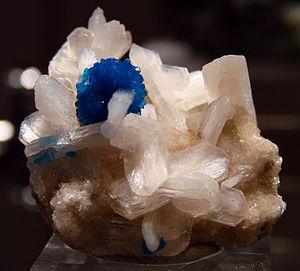
La cavansite est une espèce minérale du groupe des silicates et du sous-groupe des phyllosilicates de formule CaSi₄O₁₀,4H₂0.